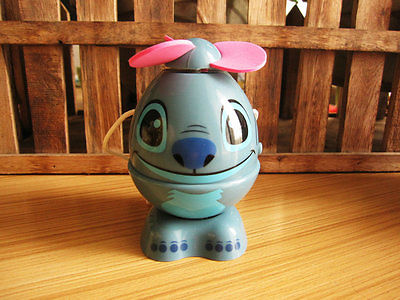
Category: fan